Benefit concert

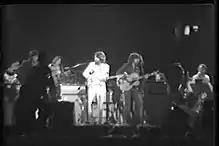
The Concert For Bangladesh (1971), the first modern, large-scale benefit concert

Examples exist in musical history of concerts being staged for philanthropic purposes. In 1749, the composer George Frideric Handel wrote his "Foundling Hospital Anthem", and put on annual performances of "Messiah", to support an orphans' charity in London. While many composers and performers took part in concerts to raise donations for charitable causes, it was also not unusual in the 18th and 19th centuries for musicians to stage performances to raise funds for their own professional work, such as Ludwig van Beethoven's 1808 "Akademie" concert.